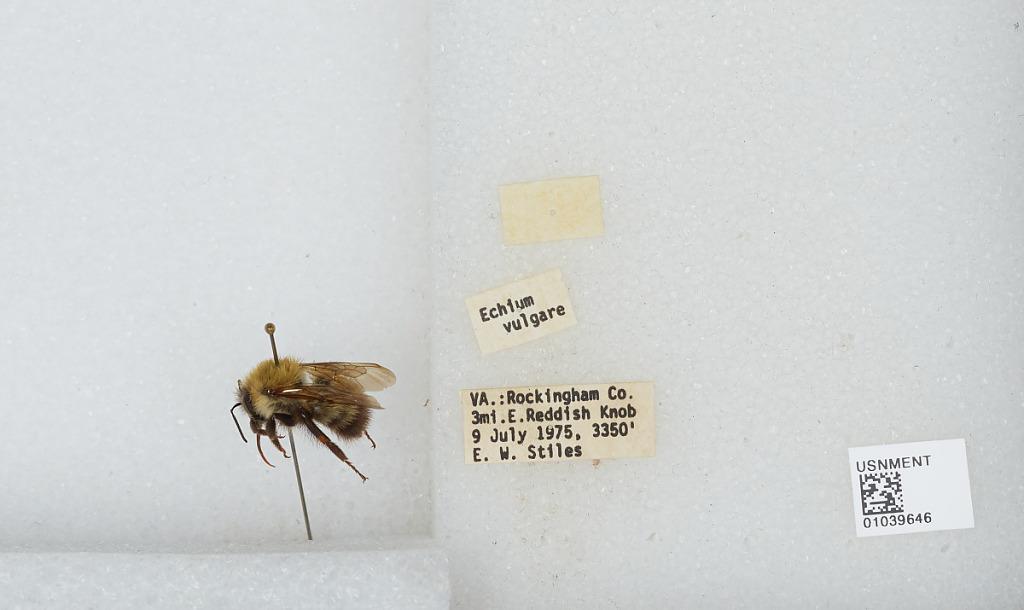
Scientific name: Bombus (Pyrobombus) perplexus Cresson
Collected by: E. Stiles
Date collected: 1975-7-9
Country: United States
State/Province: Virginia
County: Rockingham
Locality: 3 miles East of Reddish Knob
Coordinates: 38.4636, -79.1861